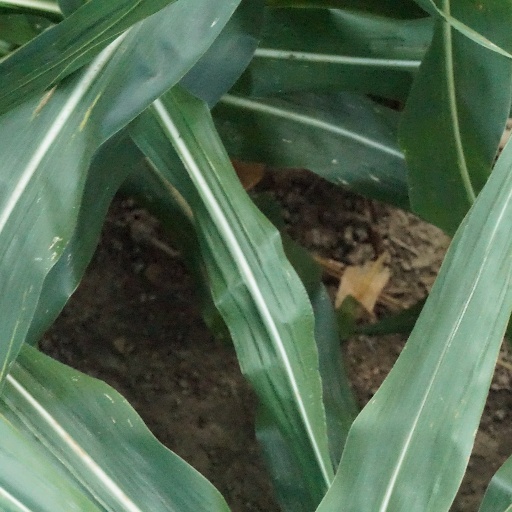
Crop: maize; corn